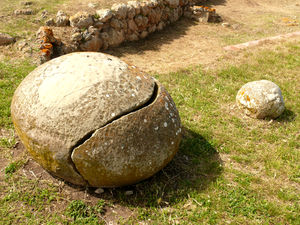
Le mont d'Accoddi est un site archéologique mégalithique situé en Sardaigne entre Sassari et Porto Torres. La première phase de construction est sans doute contemporaine de la culture d'Ozieri, entre 4300 et 3700 av. J.-C. Le site a été découvert en 1947 et exploré en 1954.